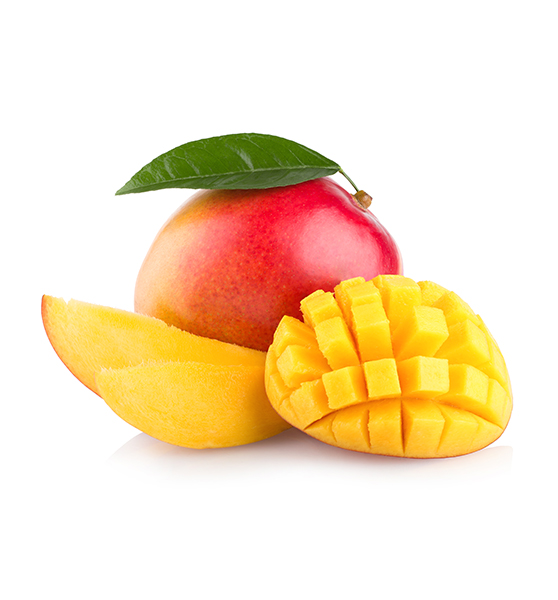
Label: Mango